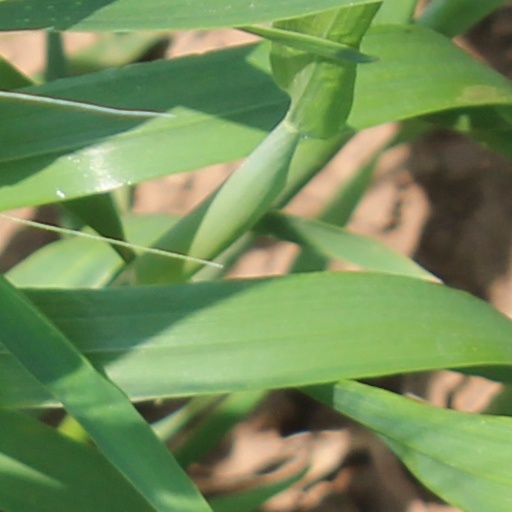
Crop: wheat